Alaskan parchment scrip

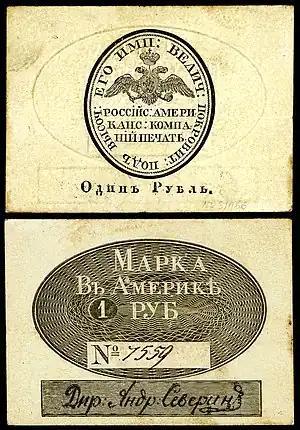
Russian-American Company parchment scrip (1 ruble)

Alaskan parchment scrip was in circulation from 1816 to 1867, issued by the Russian-American Company (RAC) in the colony of Russian America. Also known as seal skin or walrus skin notes, this type of scrip was printed on parchment, and sometimes on walrus hide, in denominations of 10, 25, 50 kopecks and 1, 5, 10, and 25 rubles.